Business aircraft

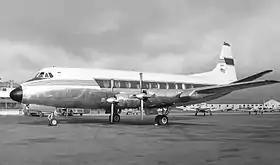
A Vickers Viscount operated by U.S. Steel

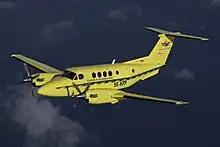
The Beech King Air and Super King Air are the most popular turboprop business aircraft with 7,300 deliveries as of May 2018

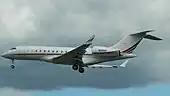

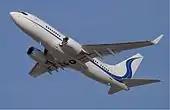
A Boeing BBJ 737 operated by Samsung

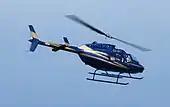

Business aircraft are aircraft typically used by companies and corporations to transport people or goods related to the needs of said businesses. Most business aircraft are general aviation aircraft variants of piston or turboprop or business jets.